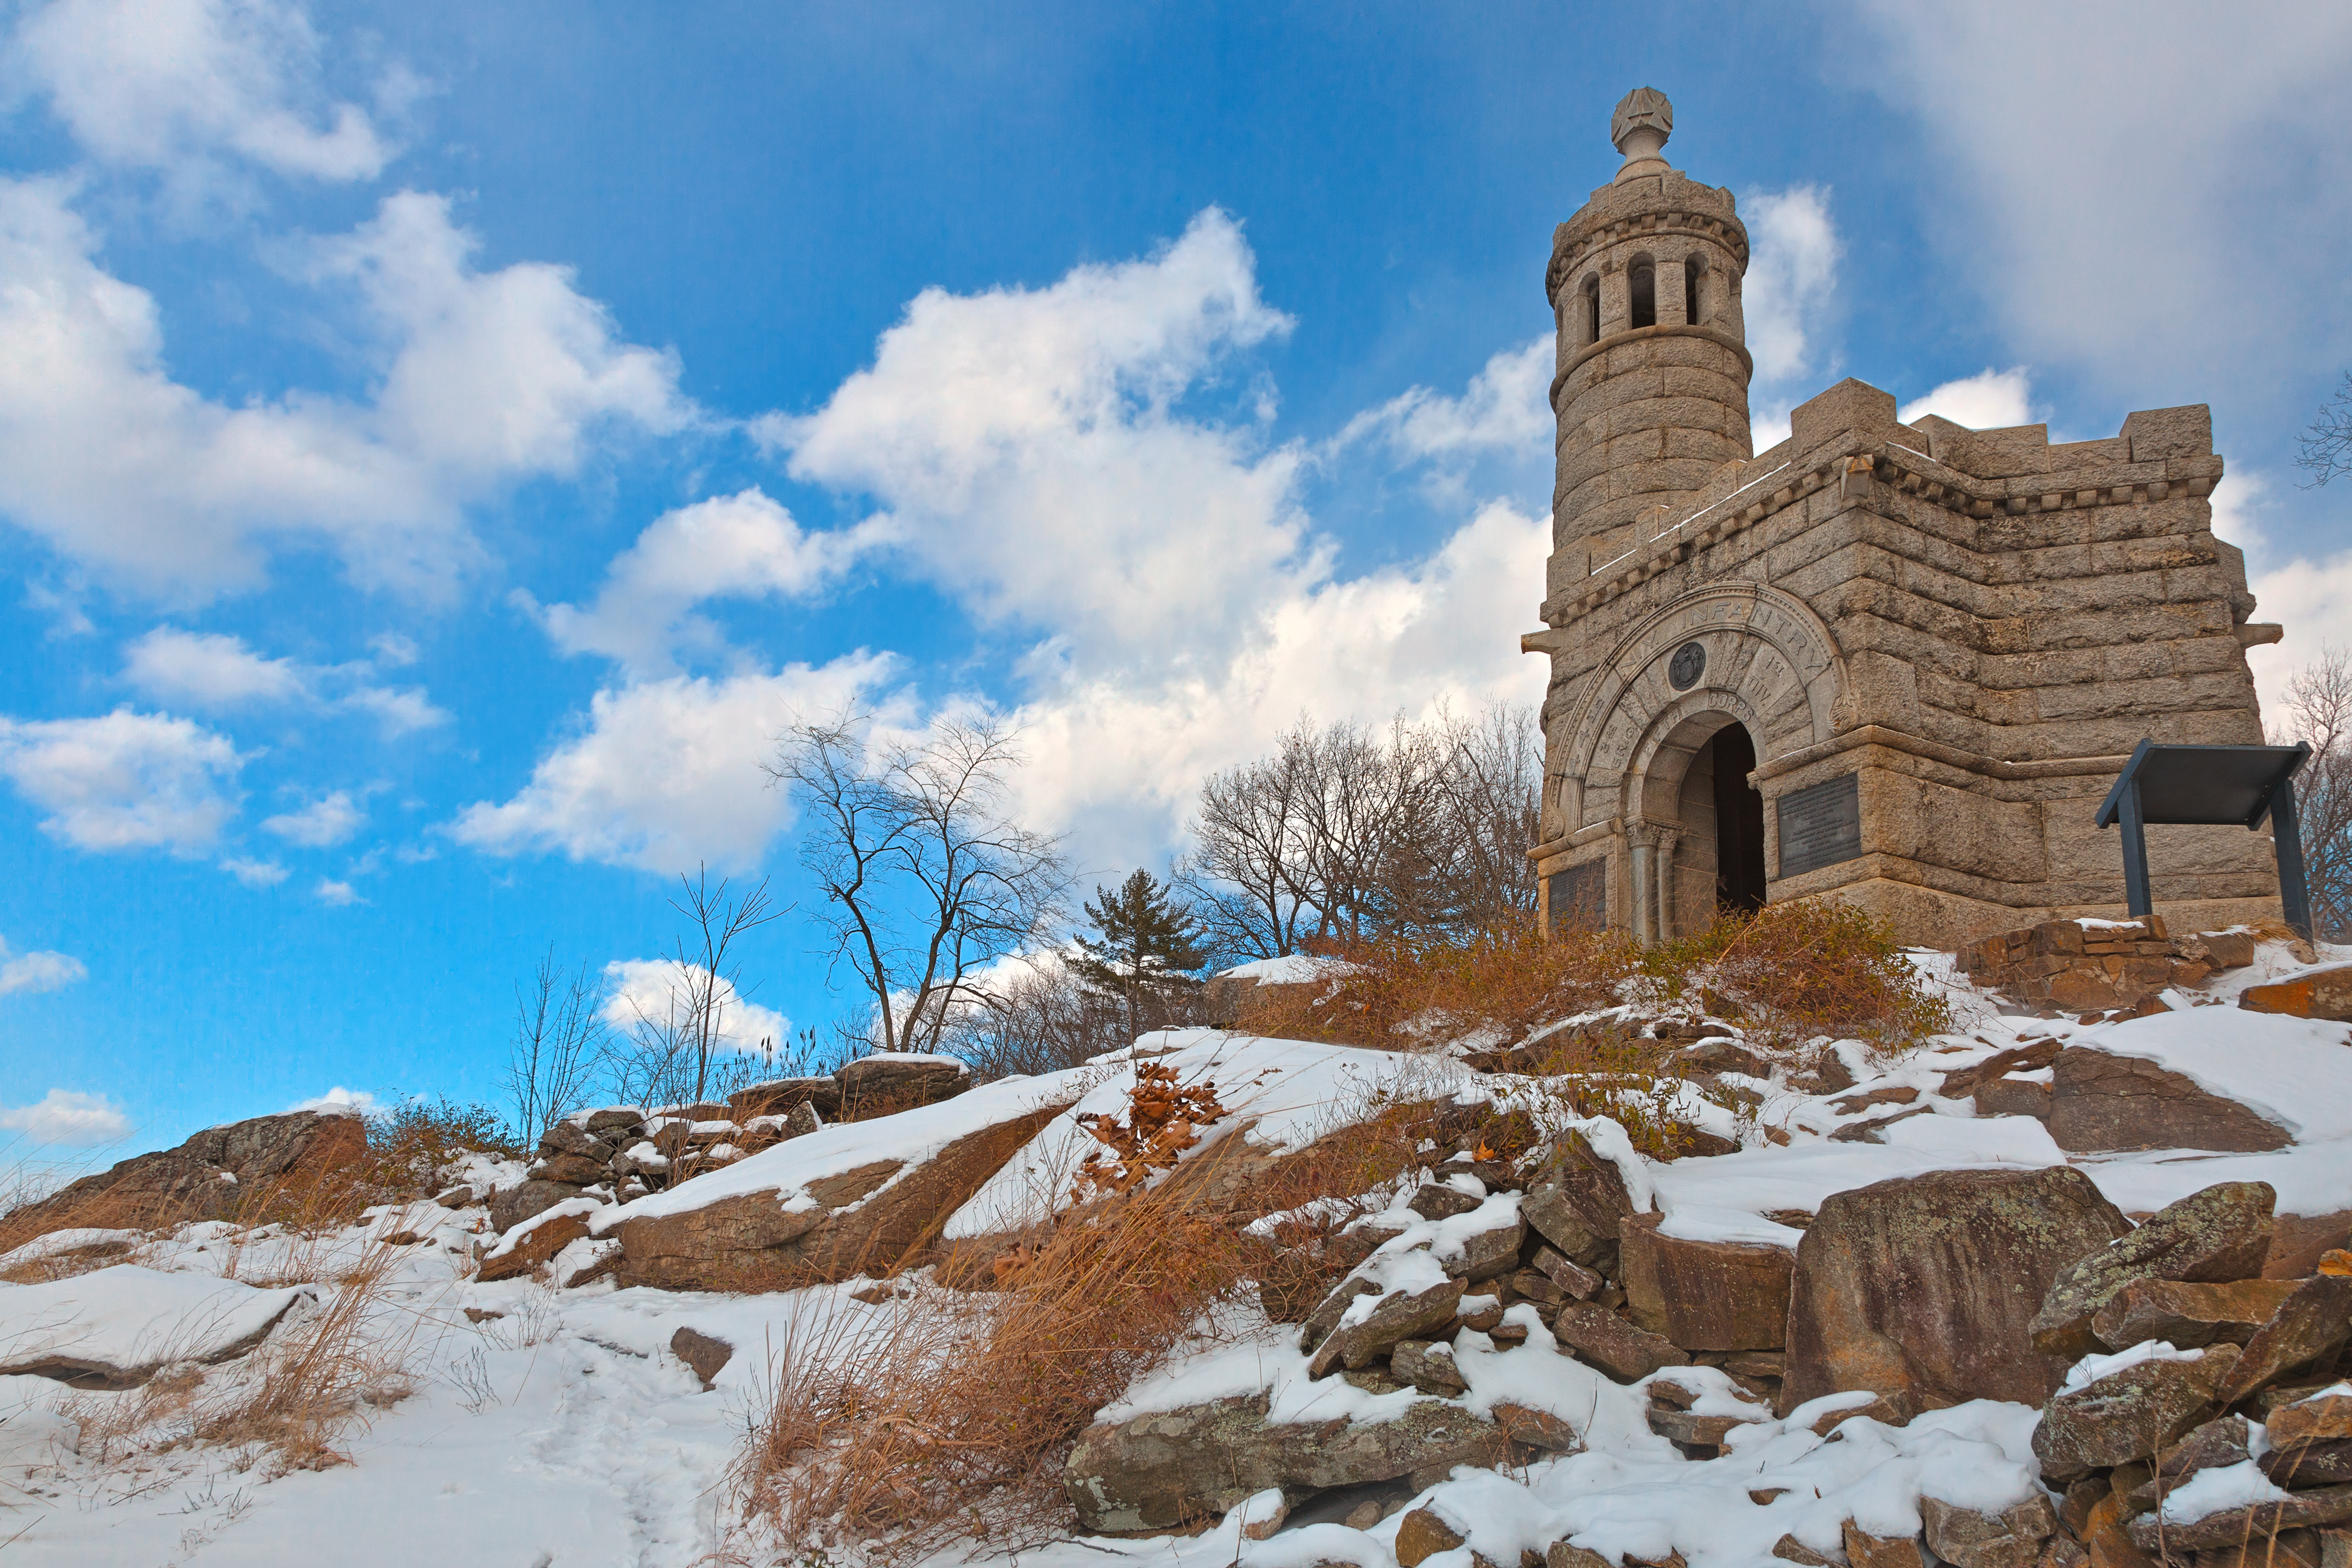
landscape, outdoor, mountain, snow, cold, winter, architecture, sky, white, cloudy, building, old, mountain range, monument, travel, foliage, ice, orange, tower, scenic, colourful, color, scenery, weather, usa, america, brown, castle, landmark, frozen, blue, historic, colorful, tourism, season, trees, rocks, colour, memorial, hdr, clouds, american, classical, background, cool, icy, unitedstates, wideangle, bricks, pennsylvania, beauty, cyan, epic, beautiful, history, scene, historical, classic, vibrant, americana, freezing, civilwar, somadjinn, freestockca, gettysburg, littleroundtop, rockystone, nicolasraymond, cwt15bf